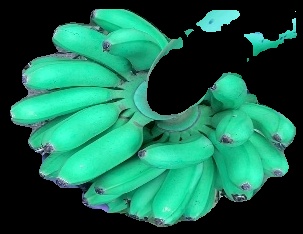
Variety: rasbale
Grade: grade1